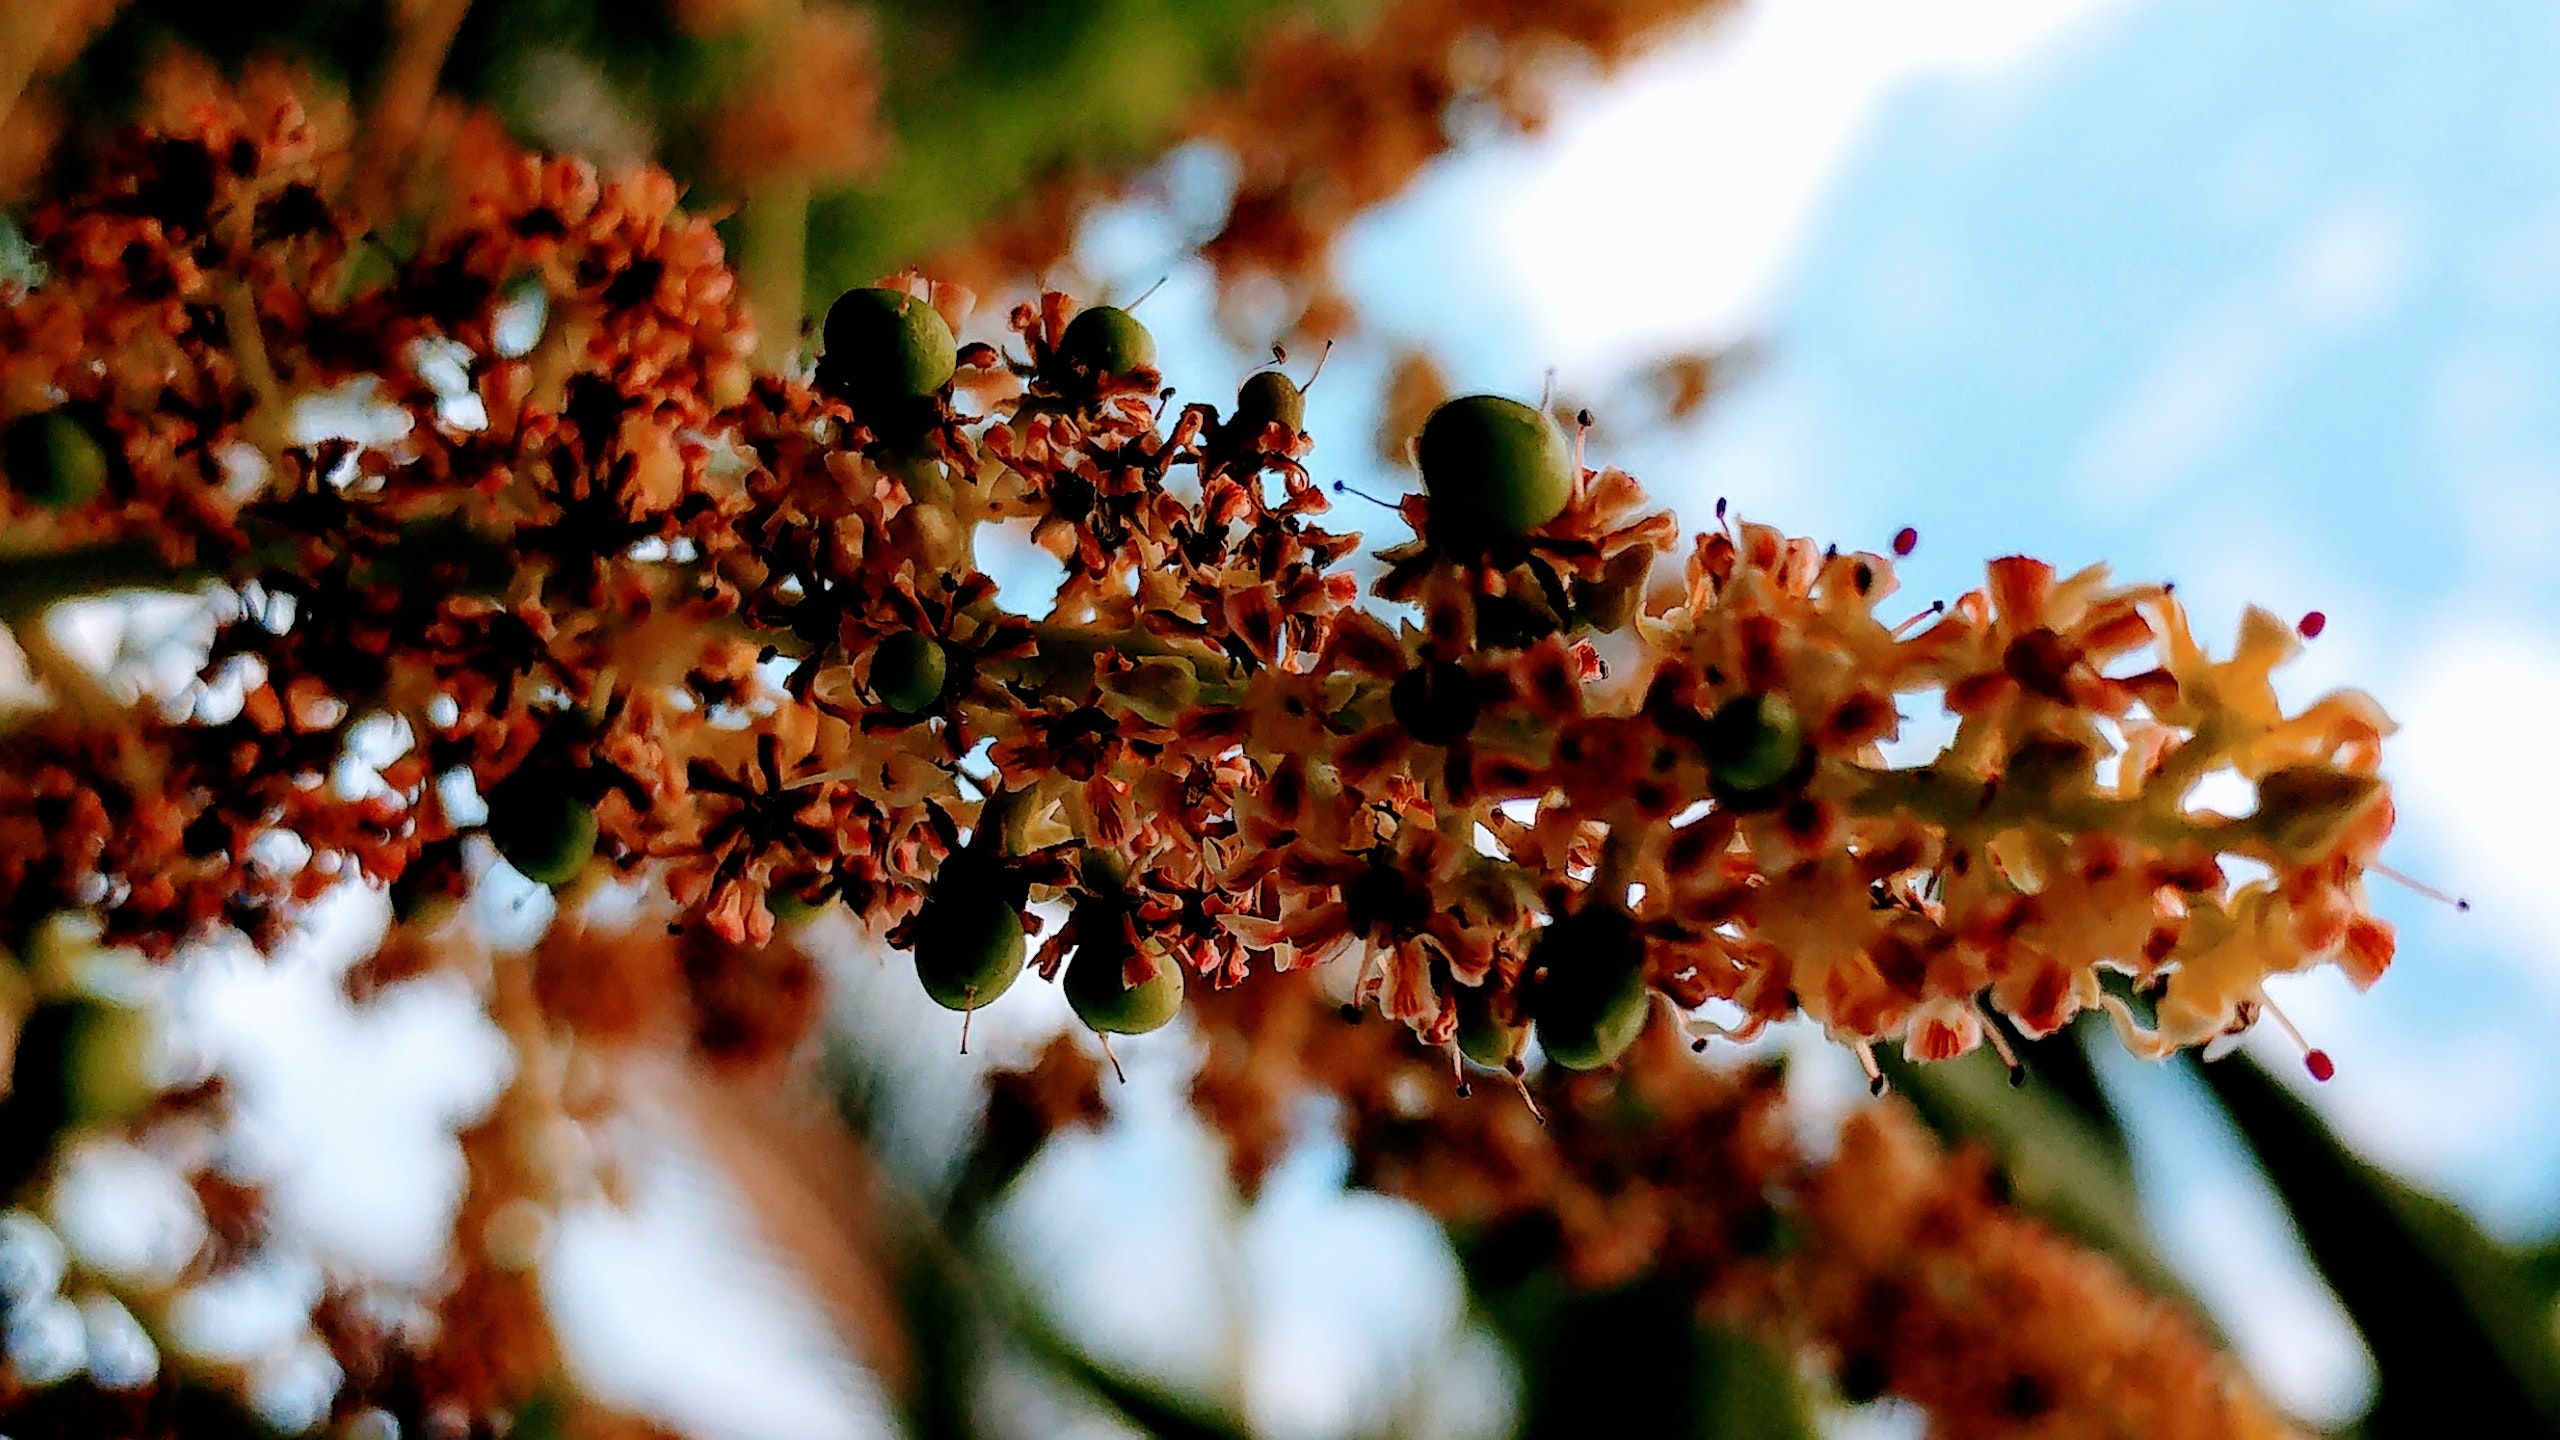
flower, plant, spring, leaf, ant, pest, macro photography, pollen, buddleia, plant stem